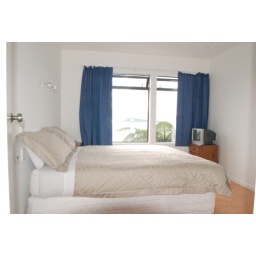
KHA bedroom with queen bed and harbour view. Broadband connection beside the bed and large double wardrobe and shelf space.